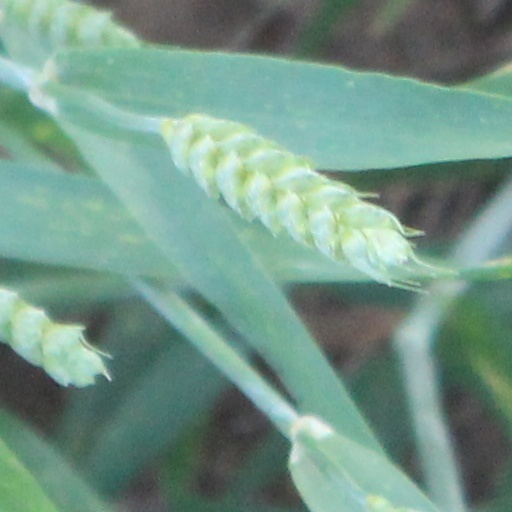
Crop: wheat